Adanga Maru

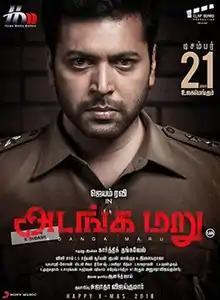
Theatrical release poster

Adanga Maru is a 2018 Indian Tamil-language action thriller film written and directed by Karthik Thangavel in his directorial debut. The film stars Ravi Mohan and Raashii Khanna, with Ponvannan, Babu Antony, Sampath Raj, Azhagam Perumal, Bharath Raj, Shabeer Kallarakkal, Munishkanth, Mime Gopi and Subbu Panchu in supporting roles. It revolves around an egoistic cop who resigns from his job and becomes a ruthless vigilante after his family is murdered.